Fort Denison Light

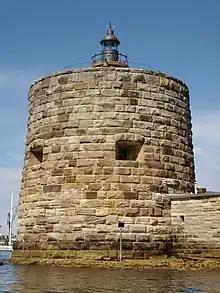
Fort Denison Light, 2006

Fort Denison Light, also known as Pinchgut Light, is an active lighthouse located on top of a Martello Tower at Fort Denison, a former penal site and defensive facility occupying a small island in Sydney Harbour, New South Wales, Australia. The island is located downstream from the Harbour Bridge near Potts Point and the Royal Botanic Gardens. The fort is also known as "Pinchgut" lending its name to the light.